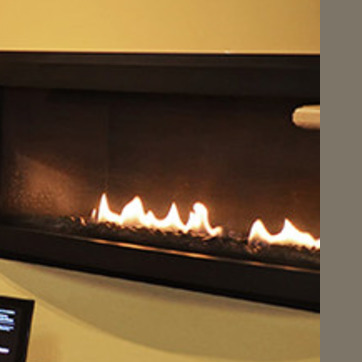
Material: other